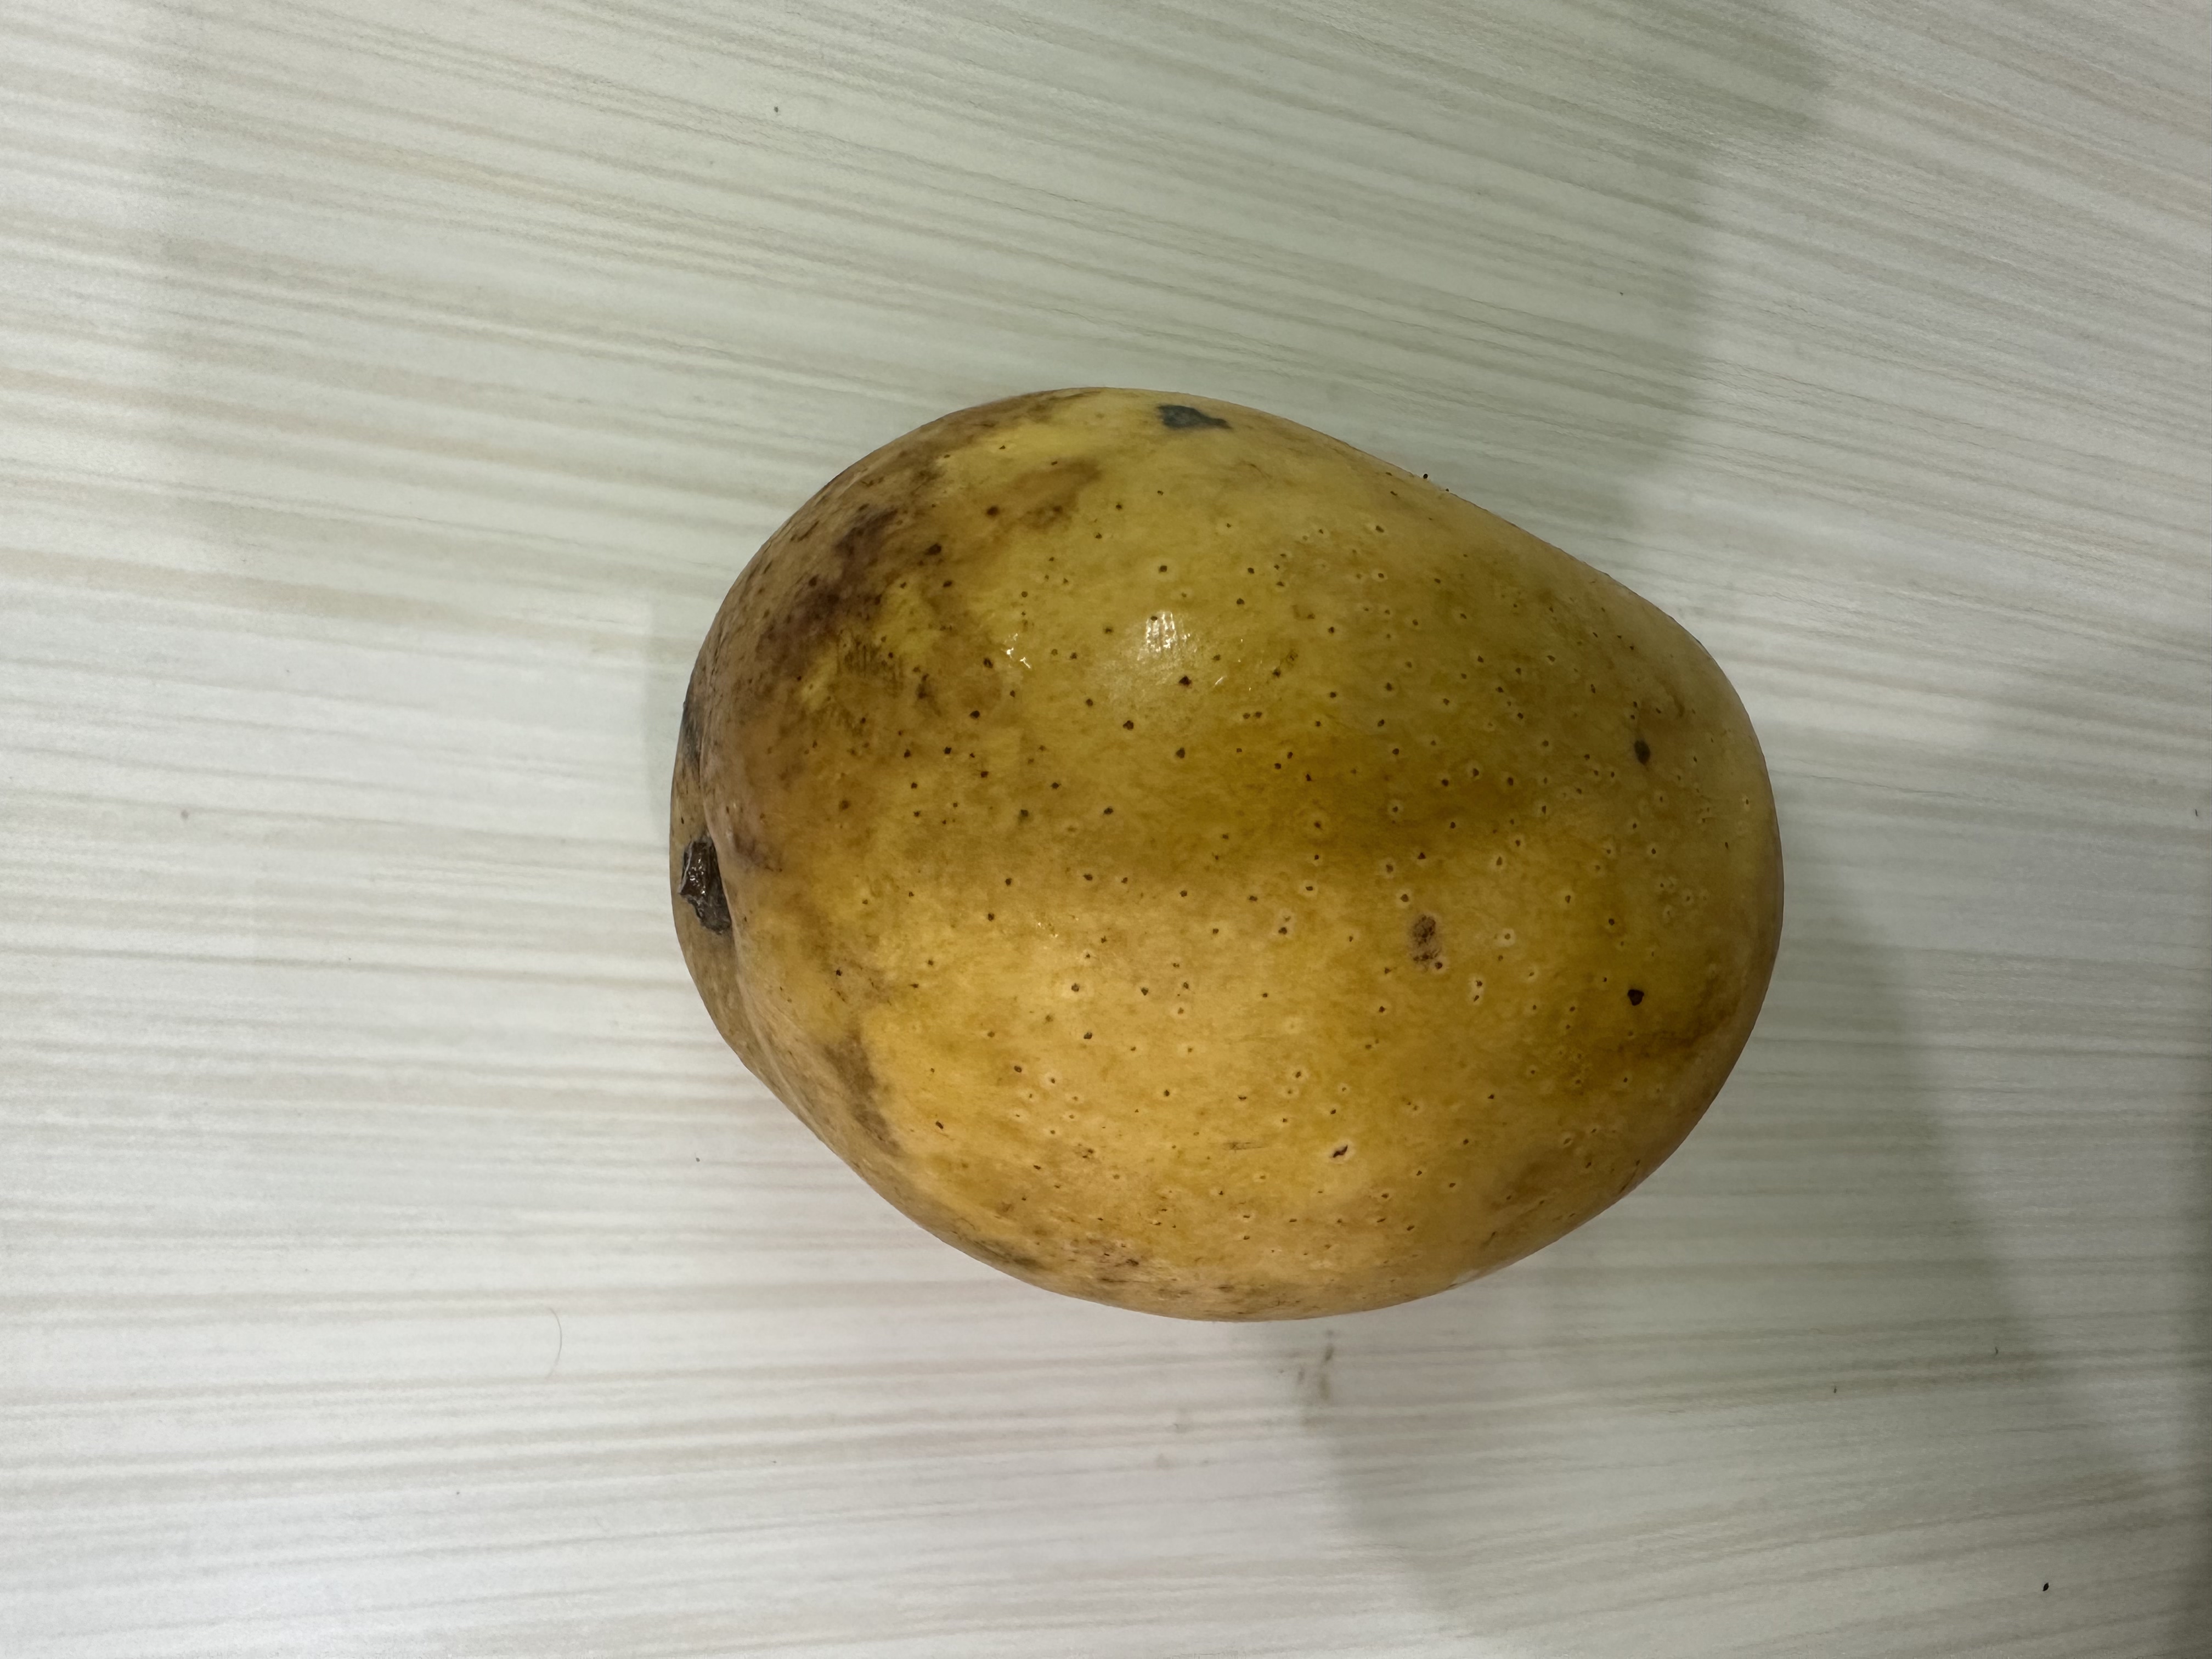
Mango variety: Kanchon Langra